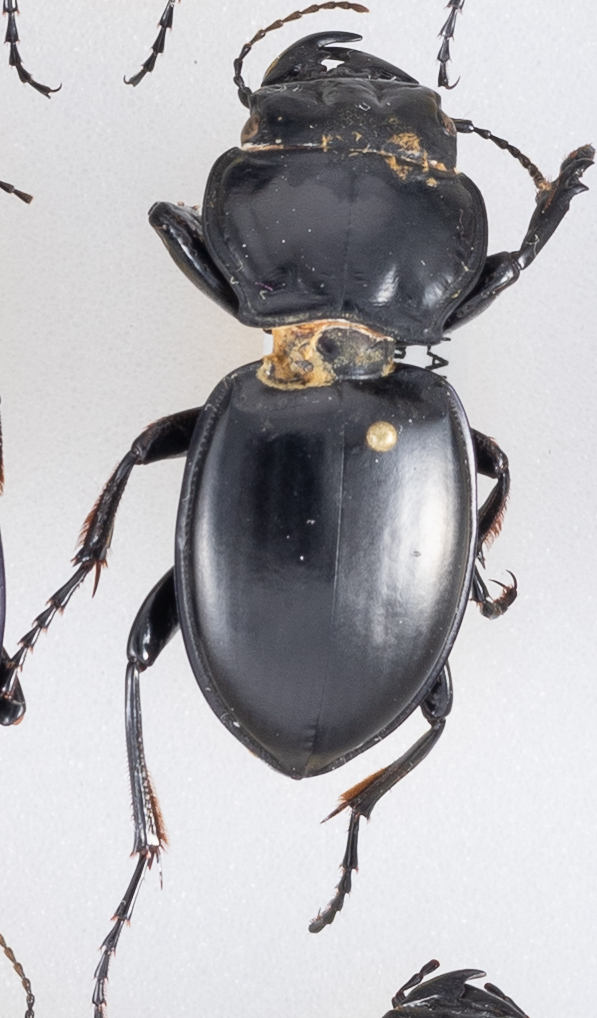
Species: Pasimachus californicus
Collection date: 2018-08-08
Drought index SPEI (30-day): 0.47
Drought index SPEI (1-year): -0.62
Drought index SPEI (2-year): -0.62